Christmas as Usual

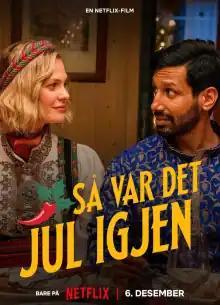
Promotional poster

Christmas as Usual (Norwegian: "Så var det jul igjen") is a 2023 Norwegian romantic comedy film directed by Petter Holmsen starring Ida Ursin-Holm and Kanan Gill.